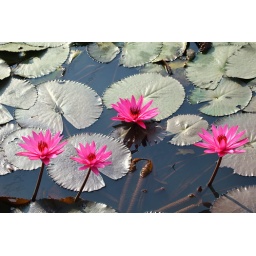
Early morning in the field of water lily.